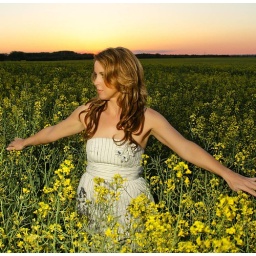
Model in field of yellow flowers